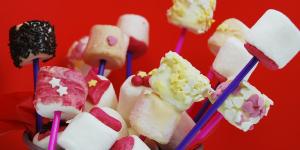
nubes decoradas con chocolate